Frederica Chase Dodd

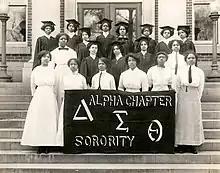
The founders of Delta Sigma Theta, including Frederica Chase (front row, far right), in 1913

Chase was born in Dallas, Texas, the daughter of Frederic K. Chase and Fannie L. Hall Chase. Her father was an attorney and politician who died shortly before her birth. Her mother was a teacher. She graduated from Dallas Colored School No. 2, in 1910, and attended Howard University in Washington, D.C.